Lamborghini Miura

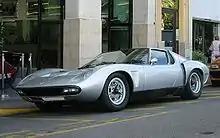
Miura 4808 with the targa top in place

There are six examples of the Miura SV/J known to be built by the factory while the Miura was still in production, one was built new (chassis #5090) and five were converted from existing SVs (chassis #4934, #4860, #4892, #4990 & #5084)